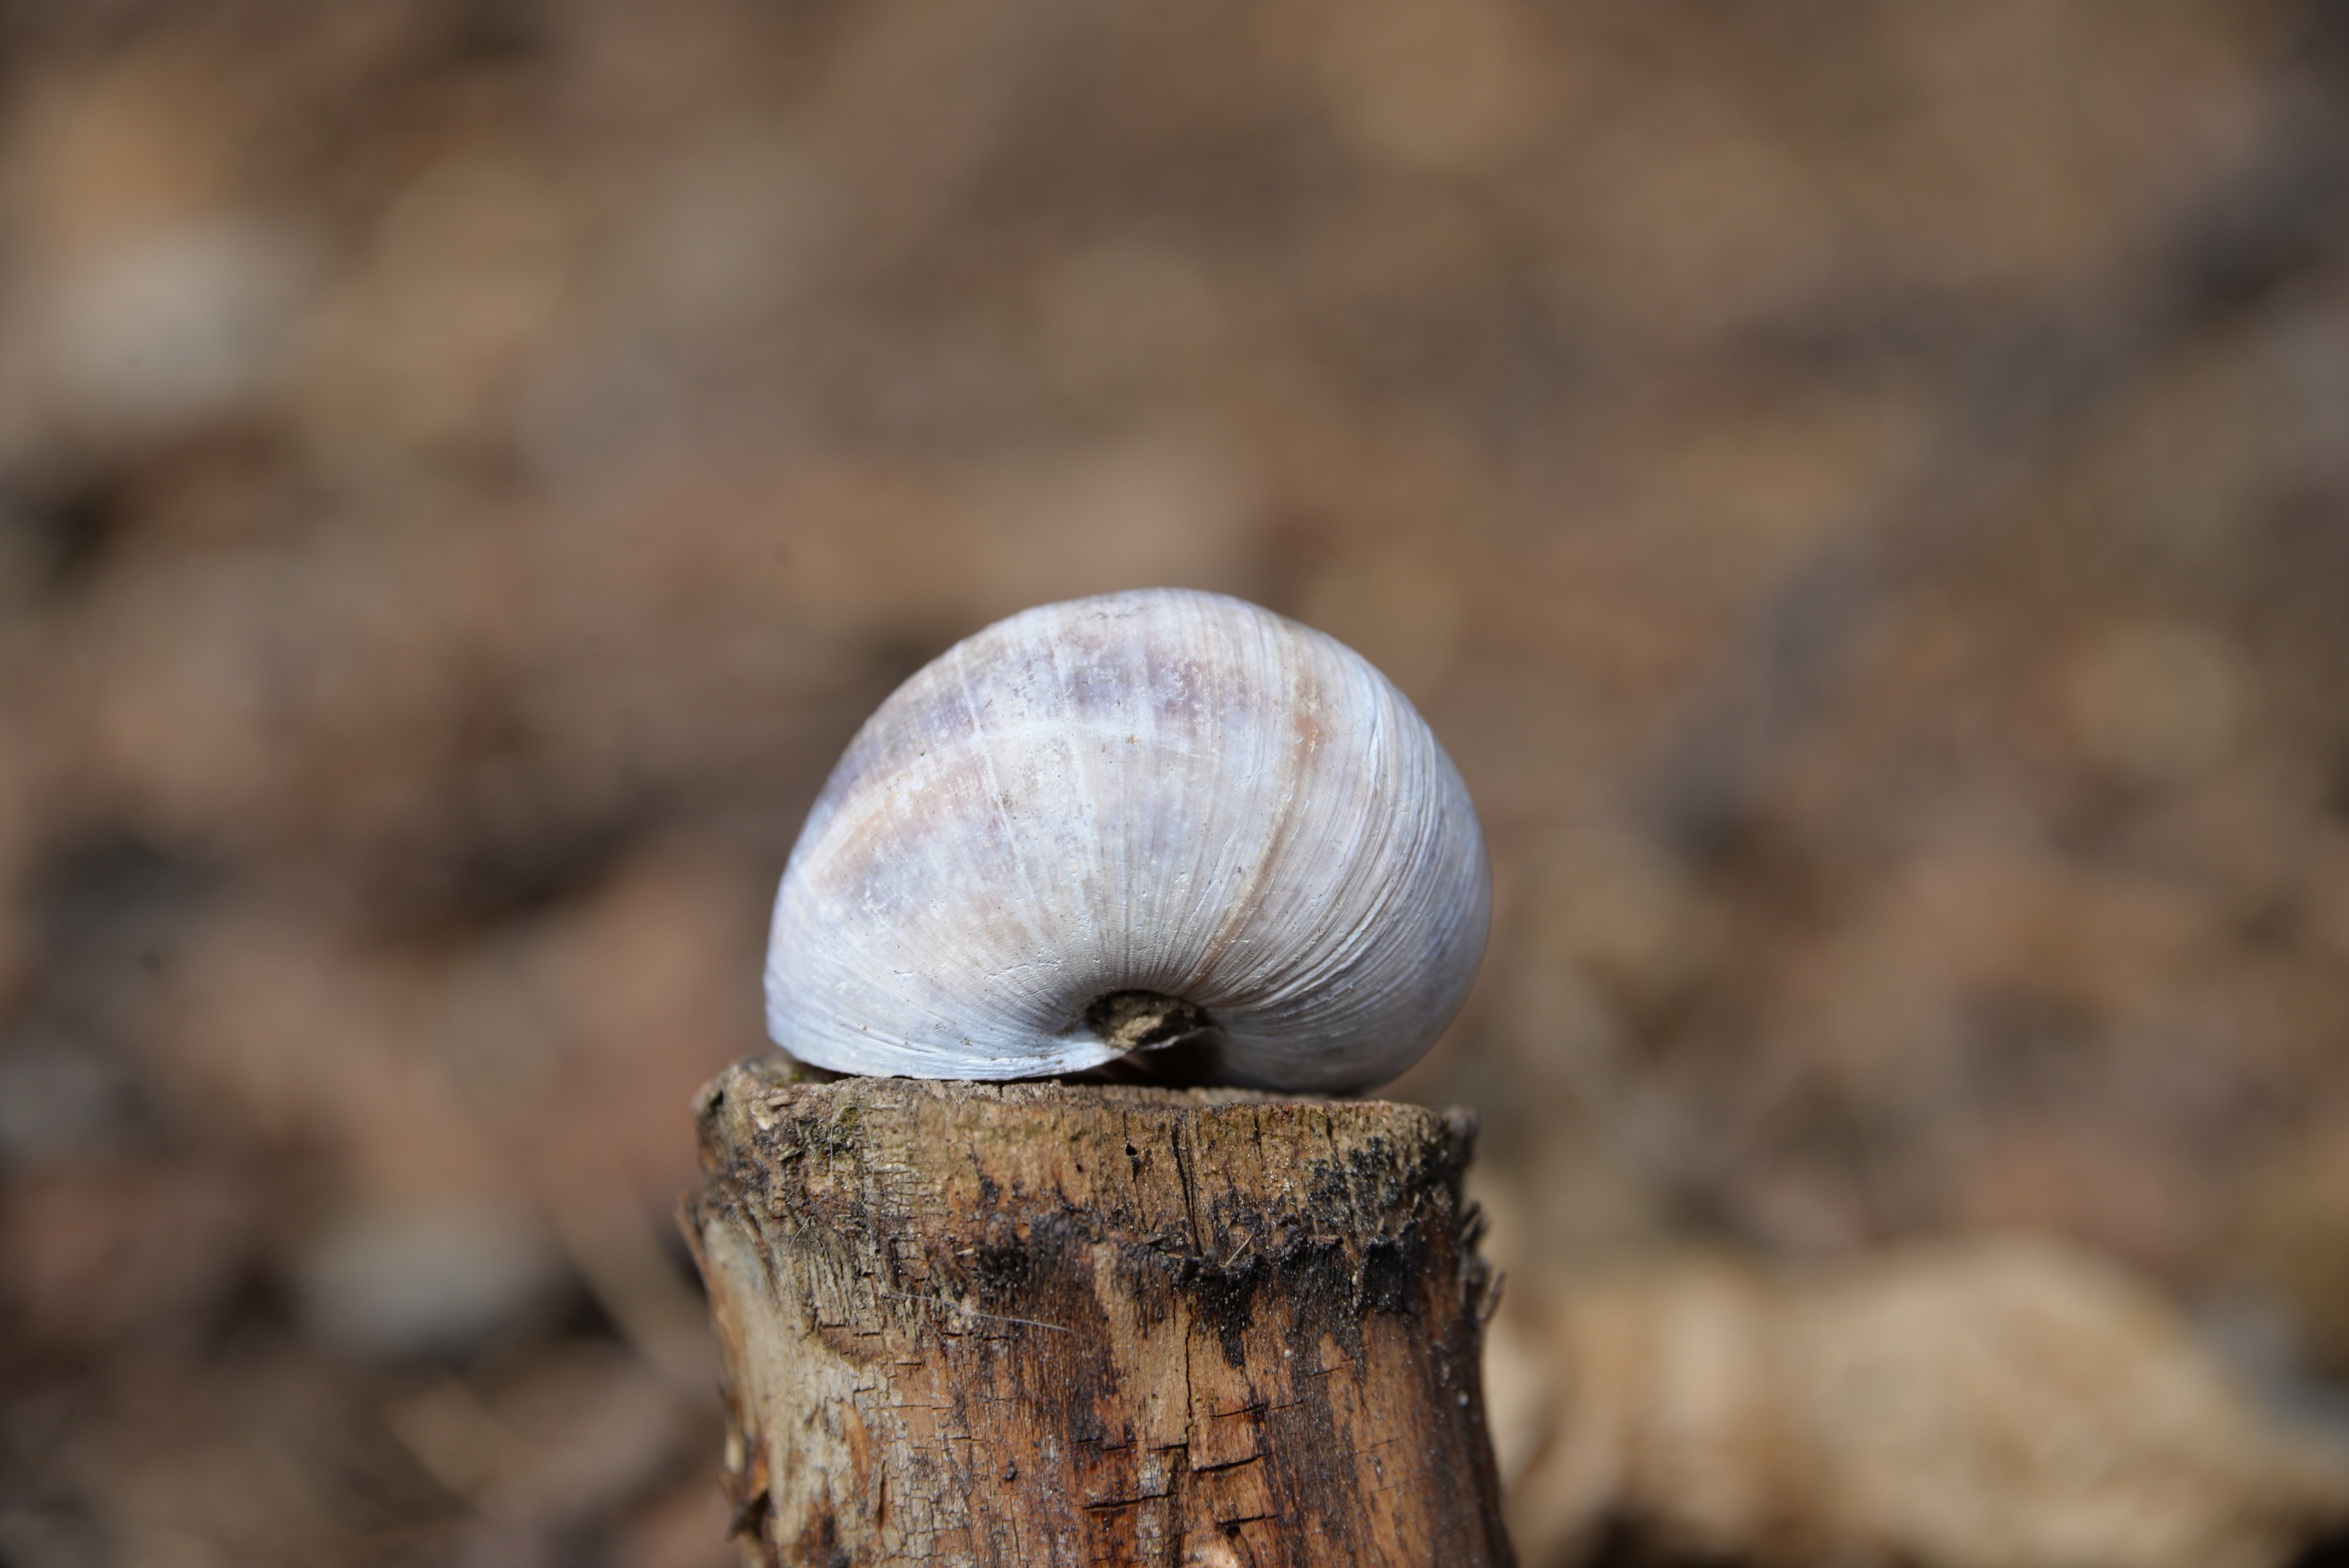
nature, branch, wood, leaf, trunk, wildlife, autumn, mushroom, close, fauna, shell, invertebrate, close up, fungus, snail, macro photography, wood stock, snails and slugs